Placental infarction

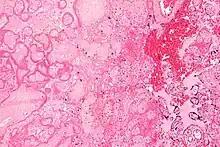
Micrograph of a placental infarct. H&E stain.

A placental infarction results from the interruption of blood supply to a part of the placenta, causing its cells to die.